Children's Pool Beach

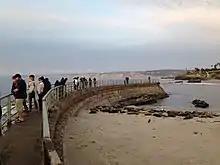
The beach in 2014

Lifeguards and seal advocates monitor the beach area. Swimming is allowed, but not recommended due to the high amount of bacteria from seal feces.